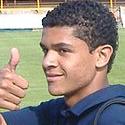
Age: 18